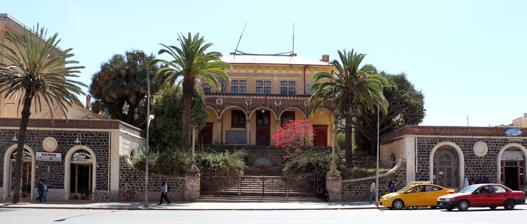
Building: Asmara Theatre
Country: Eritrea
Year built: 1936
National theatre in Asmara, Eritrea Asmara Theatre building Asmara Theatre interior Asmara Theatre ( Italian : Teatro di Asmara ), also known as Asmara Opera , is a theatre in Asmara , Eritrea . It was constructed in 1918 following a design by the Italian engineer Odoardo Cavagnari, with later renovations in 1936. Characteristics Monumental entrance to Asmara Theatre building Ceiling of Asmara Theatre The building combines elements of Romanesque Revival and neoclassicism . The painting of the ceiling of the auditorium shows the tendencies of the Art Nouveau . Indeed, the roof has paintings by Saverio Fresa with dance images. It was one of the most famous buildings in Italian Asmara . The building was erected on a hillside in Italian Asmara , at the eastern end of the north side of today's Harriet Avenue (the old Corso Italia, later named Corso Mussolini and now the main road of Asmara) and at the corner of Beleza Street. This location made it possible to make the ascent to the Opera as a monumental staircase , which is circled on both sides by a shell-shaped fountain and a Renaissance-style loggia with Corinthian columns . The rest of the exterior of the building, especially the Beleza Street side facing, is castle-like , designed with battlements and towers. From the porch, it is possible to reach the foyer , which in turn gives access to the huge auditorium. This has, in addition to the parquet floor, three additional levels and can have 750 spectators. The stage is relatively small and does not have additional technical equipment. In 1938 the international car race called the Asmara circuit was started exactly in front of the Opera building, on the Viale Roma (now called Sematat Avenue). The building was named Teatro Asmara until after being purchased by Eritrea and Ethiopia in 1952 from the Italian owners for far below the market value. After the independence of Eritrea in 1991/93, it was dispossessed and is now state-owned property again. In the foyer, there is now a cafe, and in a side building, the headquarters of the national telephone company Eritel . In Asmara Theatre were performed many " commedie " and opera works like those of Pirandello and music by Puccini and Verdi , with soprano from the best theatres in Italy: for example, in 1951 was performed "La Patente" of Pirandello and music of Chopin . After World War II and until the 1970s even international companies performed in the Asmara Theatre with famous "artistic & musical tours", like those of Renato Rascel and Renato Carosone . The theatre was still occasionally used in 2012. Notes ^ Odoardo Cavagnari's Opera of Asmara (in Italian) Archived August 19, 2013, at the Wayback Machine ^ Asmara italiana ^ Photo of the 1938 "start", in front of the Asmara Opera House ^ Haile Gebre Bocresion Mussie: The Collusion on Eritrea . 2nd ed. Asmara 2007; p. 174 ^ Teatro Asmara: prosa & musica on 08/23/1951 Bibliography Jean-Bernard Carillet: Ethiopia & Eritrea . 2009. Leonardo Oriolo: Asmara Style . Asmara 1998, S. 149. See also Italian Asmara Italian Eritrea v t e Asmara History Timeline Transport Asmara International Airport Eritrean Railway Landmarks Church of Our Lady of the Rosary Enda Mariam Coptic Cathedral Fiat Tagliero Building Cinema Impero Asmara's Opera Governor's Palace Great Mosque Kidane Mehret Cathedral National Museum of Eritrea President's Office Education Eritrea Institute of Technology Asmara International Community School Closed Istituto Italiano Statale Omnicomprensivo di Asmara University of Asmara v t e Eritrea italiana (Colonia Primigenia) Main authorities King & Emperor Vittorio Emanuele III Prime Minister Benito Mussolini List of governors-general of Italian East Africa Eritrea Italiana. Red points are the new borders of Eritrea, enlarged in 1936 in the Governorate of Eritrea Governors Italian Governors of Eritrea Governorate of Eritrea: Pietro Badoglio , Alfredo Guzzoni , Vincenzo De Feo , Luigi Frusci General History Italian Eritrea Eritrea Governorate Battle of Kassala Battle of Dogali First Italo-Ethiopian War Second Italo-Ethiopian War East African Campaign Battle of Keren Red Sea Flotilla Eritrea (colonial ship) Infrastructures Eritrean Railway Asmara-Massawa Cableway Railway stations in Eritrea Linea dell'Impero Asmara International Airport Massaua International Airport Otumlo Airport Governor's Palace (Asmara) Asmara Presidential Palace (Asmara) Church of Our Lady of the Rosary, Asmara Cinema Impero Cicero Stadium Fiat Tagliero Building Asmara's Opera Related articles Italian Eritreans Imperial Italy Italian East Africa Asmara under Italian rule Massaua under Italian rule Italian language in Eritrea Liceo Marconi di Asmara Eritrean tallero Italian East African lira Banca per l'Africa Orientale Postage stamps and postal history of Italian East Africa Eritrean Catholic Church Italian Eritrean cuisine Football in Italian Eritrea GS Asmara GS Melotti Asmara circuit Asmara Brewery Vincenzo DiMeglio Colonial troops Eritrean Ascari Royal Corps of Colonial Troops Italian 1st Eritrean Division Italian 2nd Eritrean Division Italian guerrilla units (A.O.I.) Italian African Police Bands Zaptié Spahis 15°20′09″N 38°56′07″E / 15.3358°N 38.9352°E / 15.3358; 38.9352